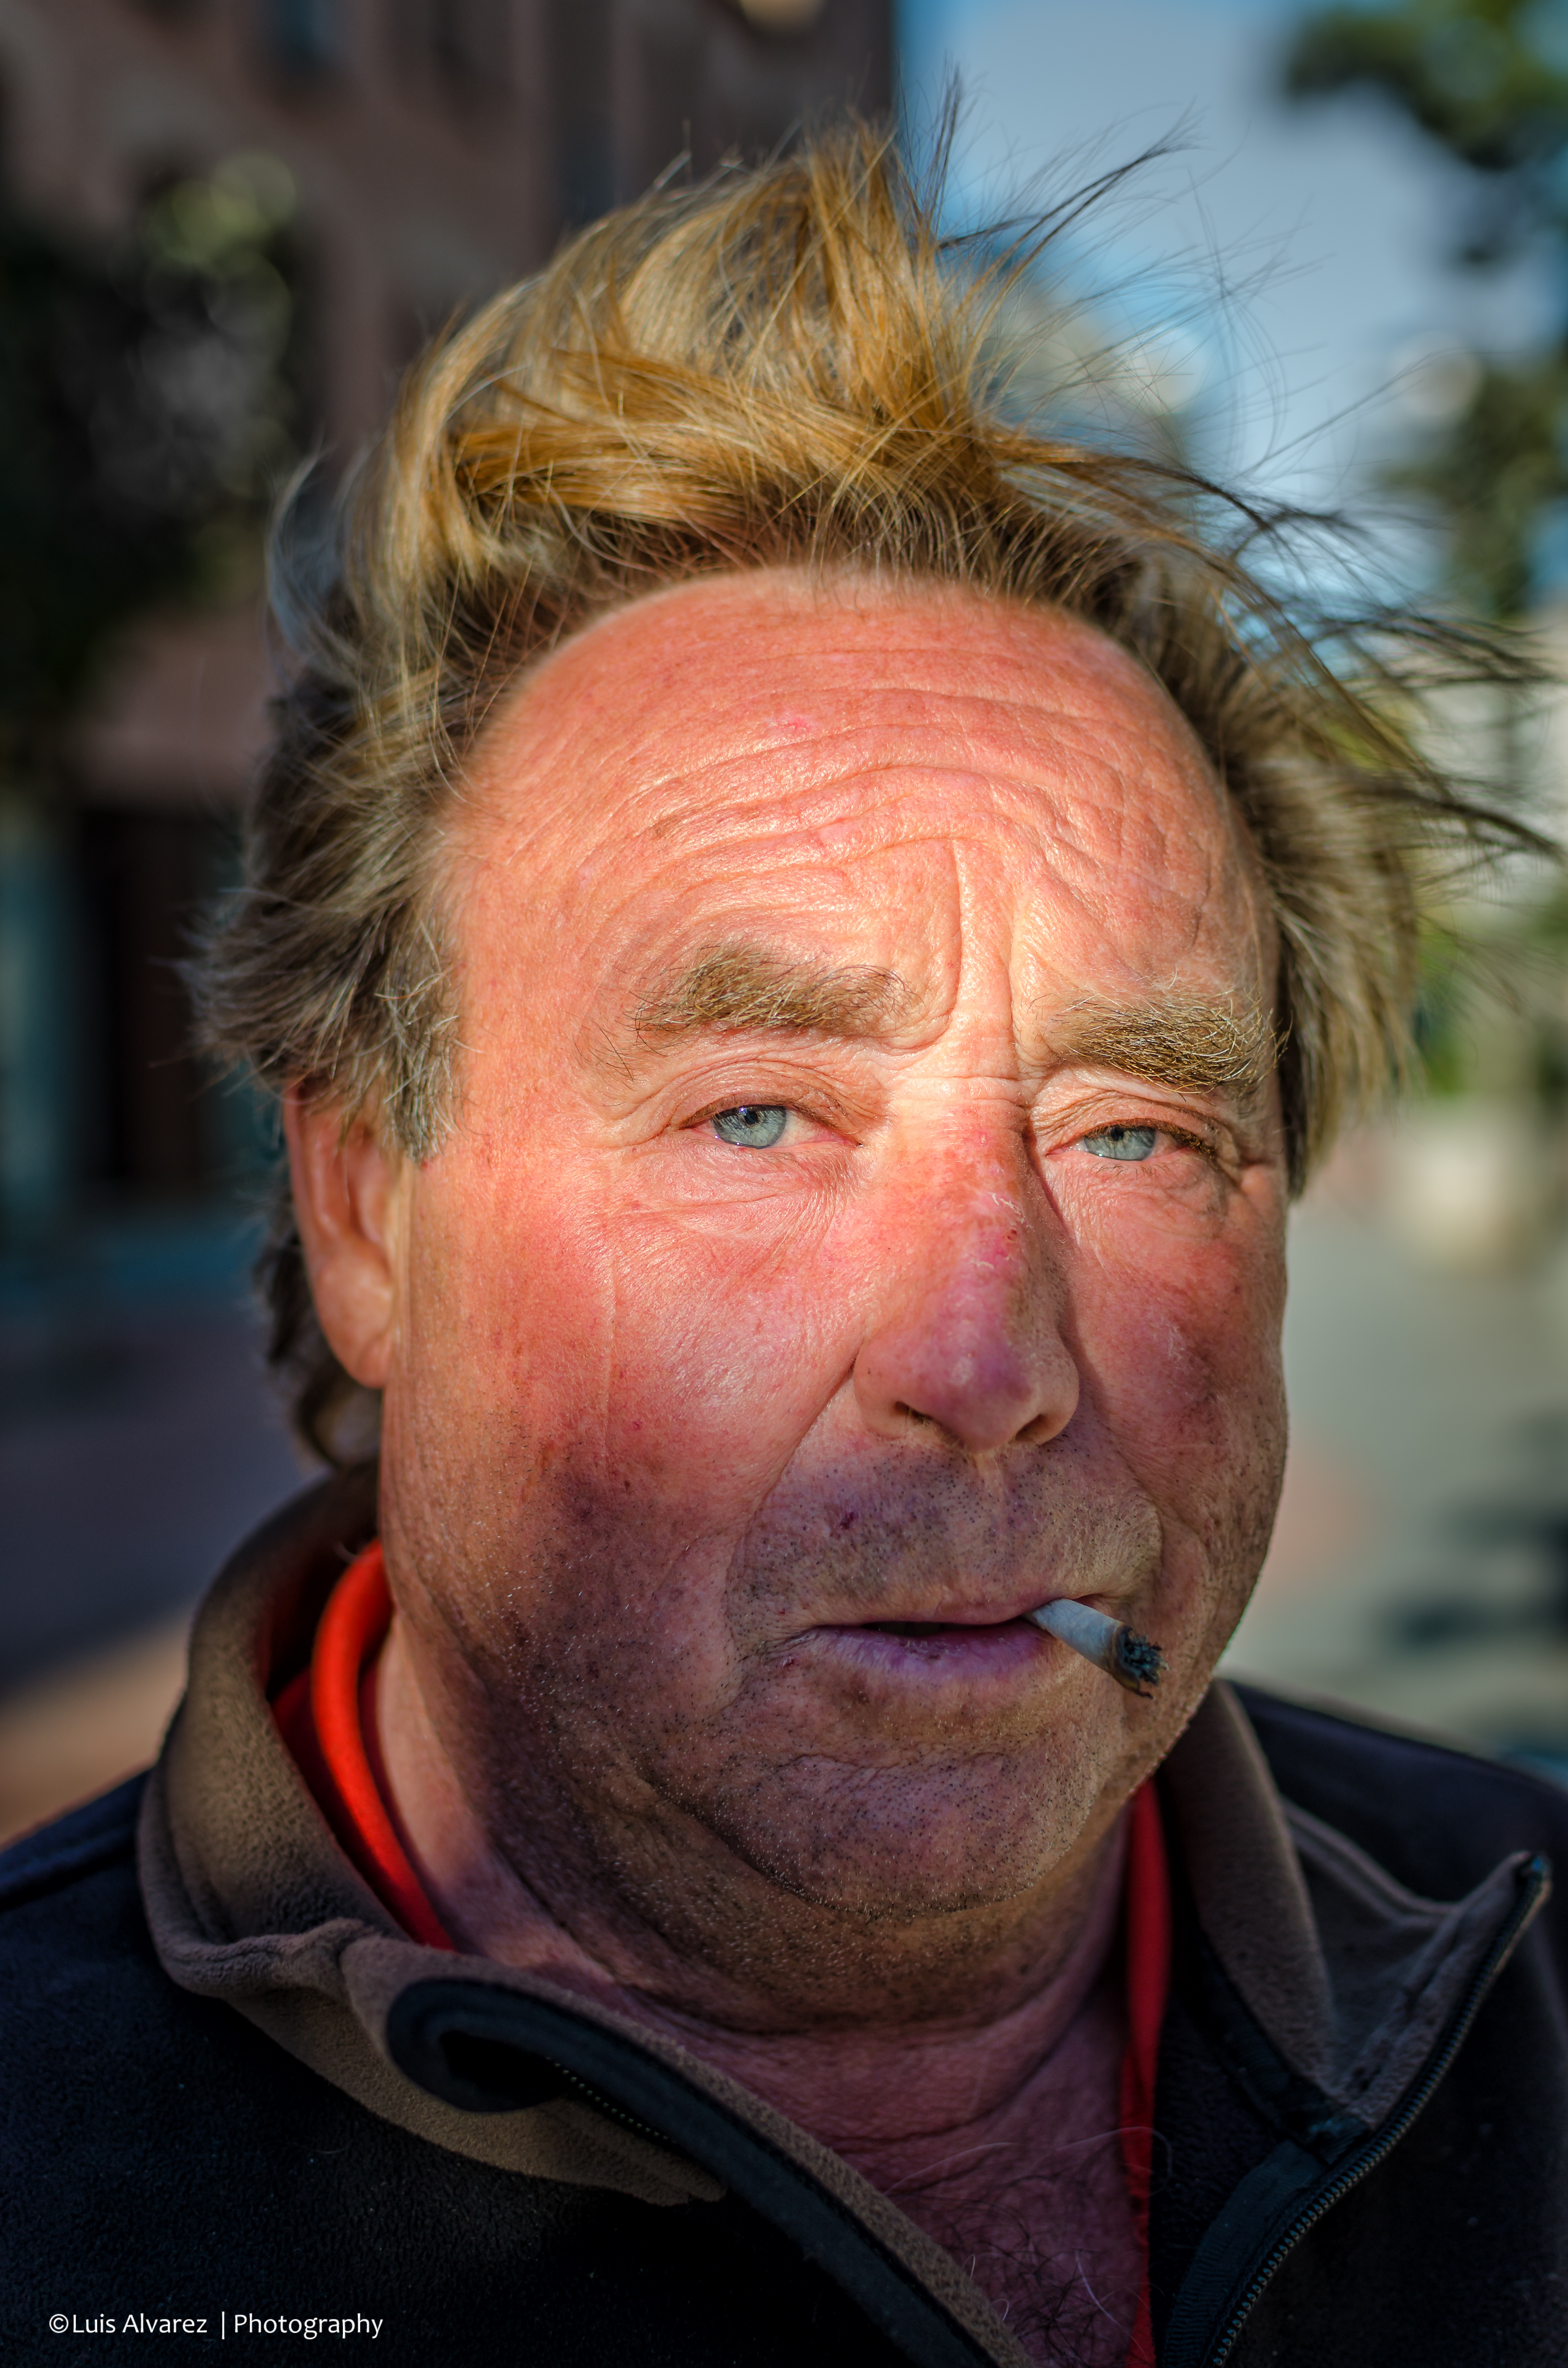
man, outdoor, person, people, hair, street, male, portrait, color, nikon, facial expression, hairstyle, smile, beard, senior citizen, face, candid, spain, 35mm, eye, head, catalonia, blond, d7000, soul, moment, decisive, luis, streettog, tog, collecting, salou, sunburn, alvarez, marra, grandparent, facial hair